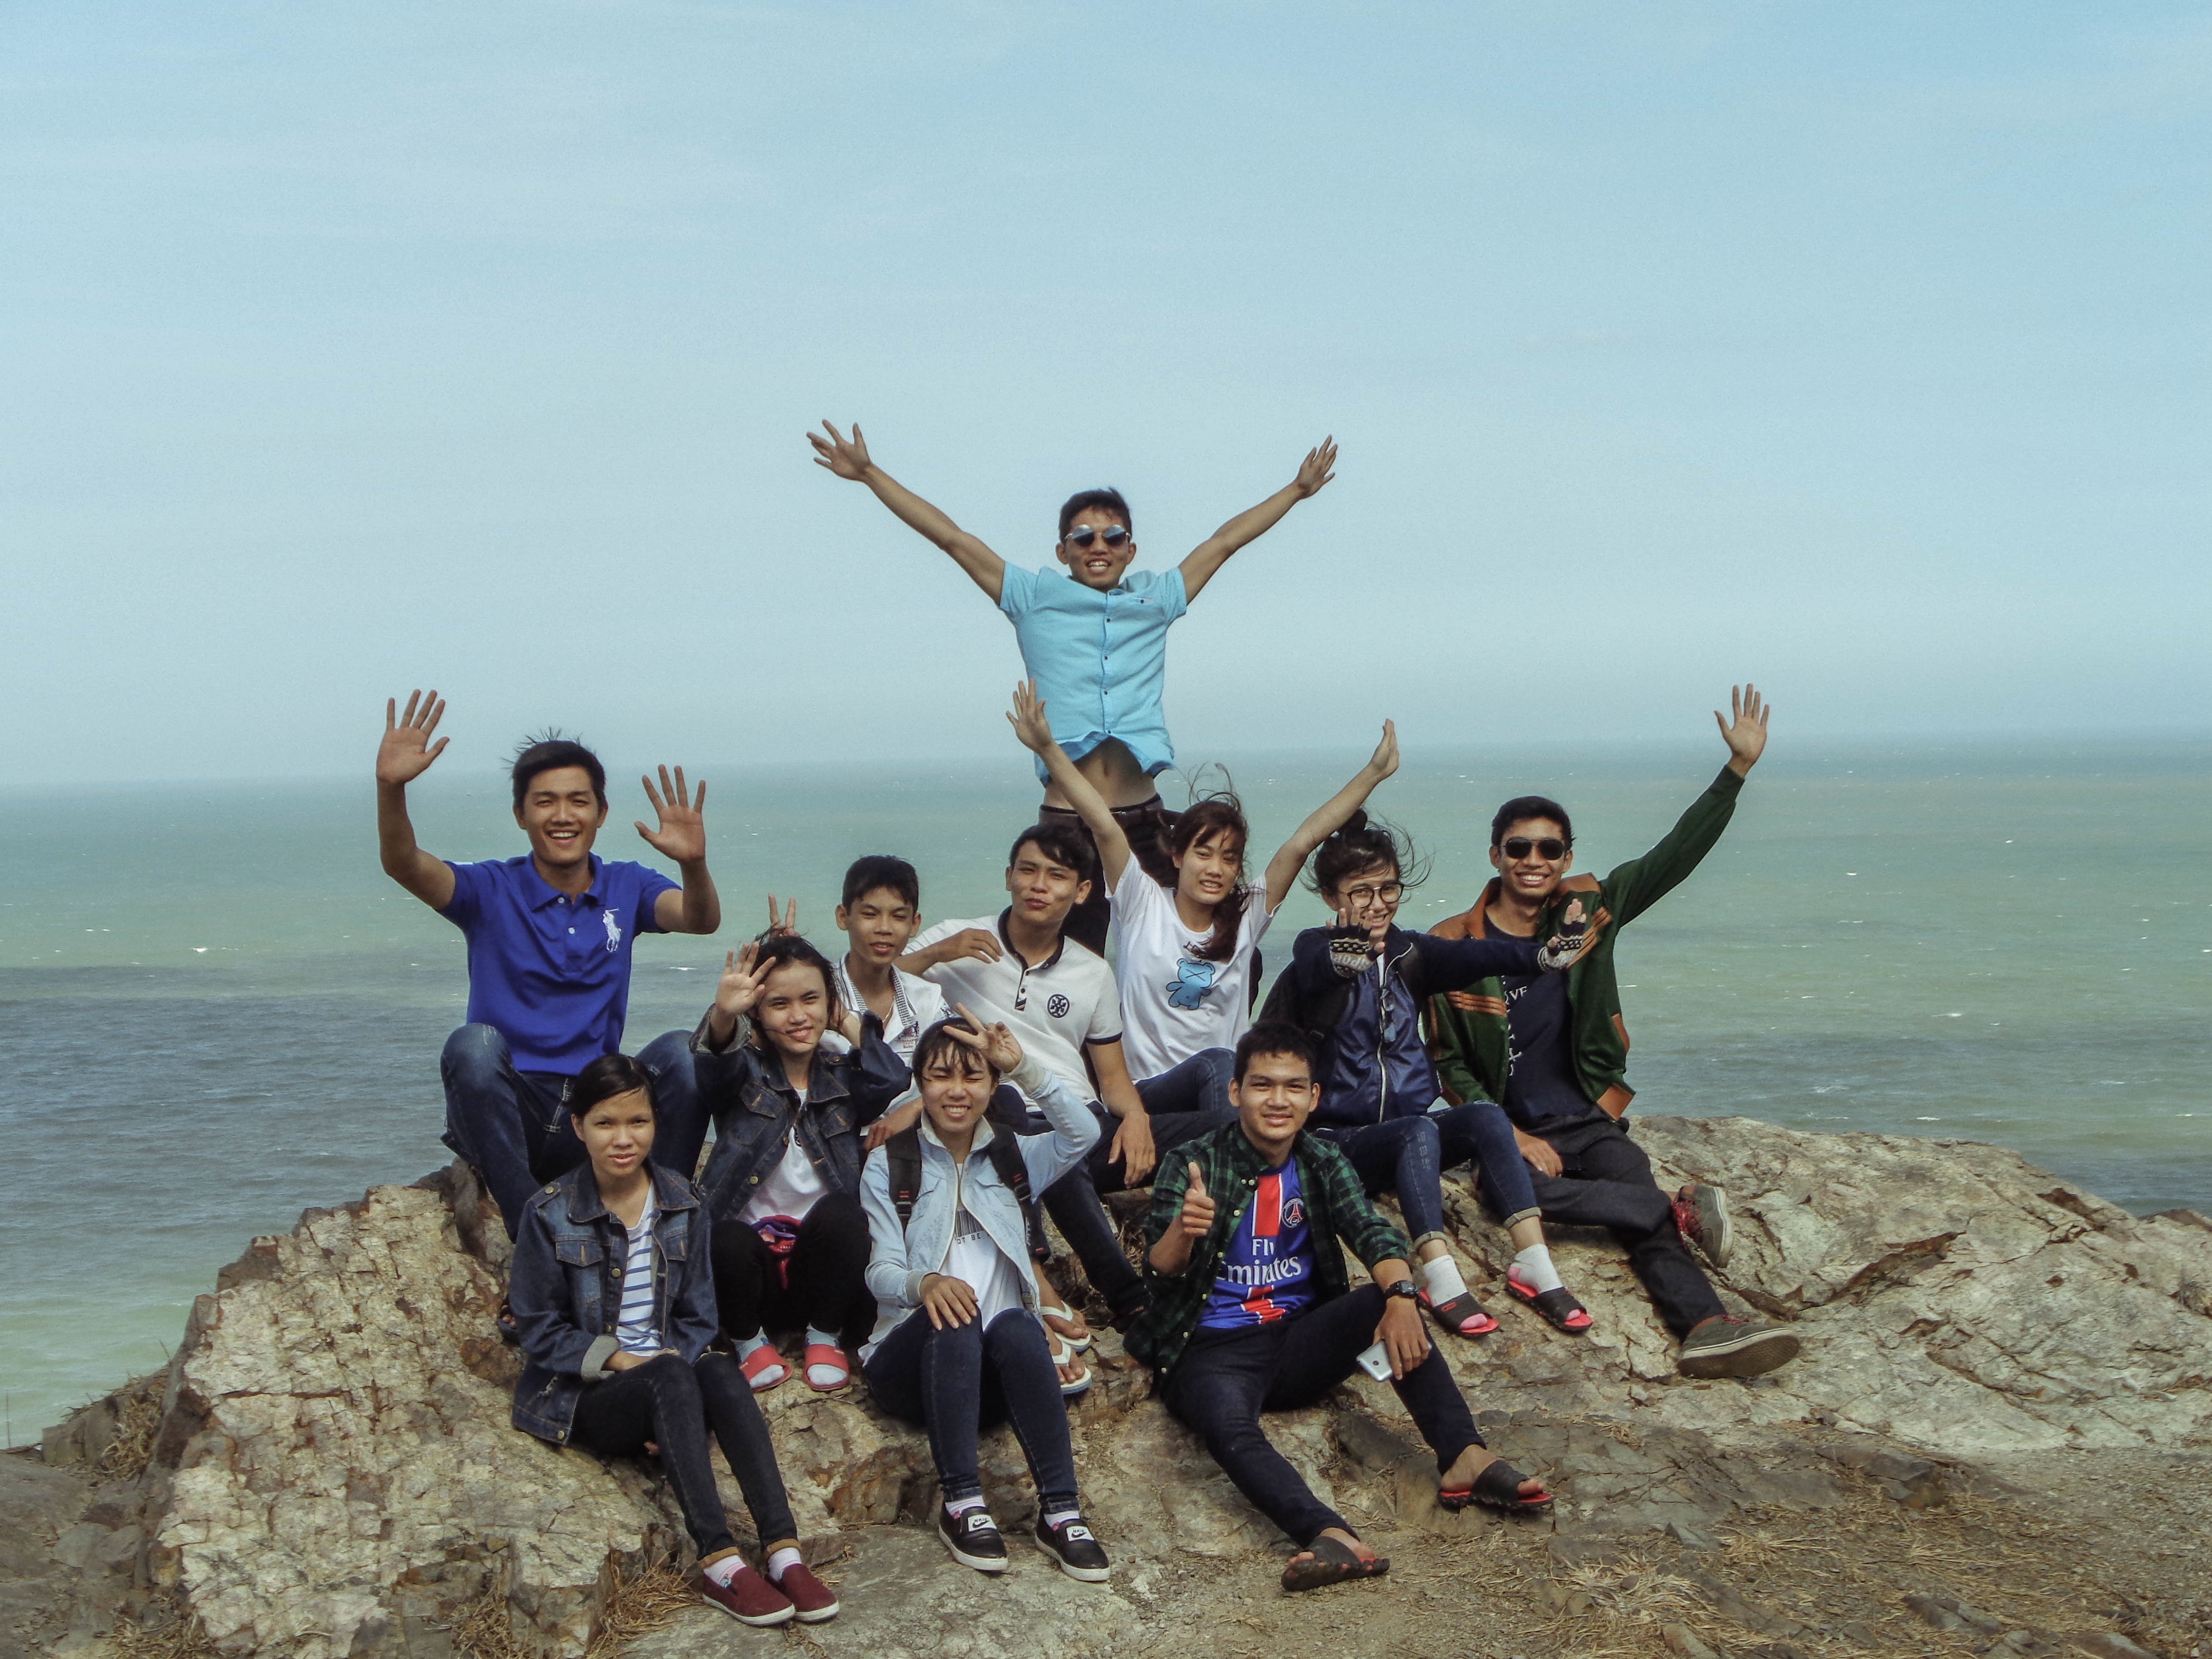
beach, sea, coast, people, adventure, vacation, social group